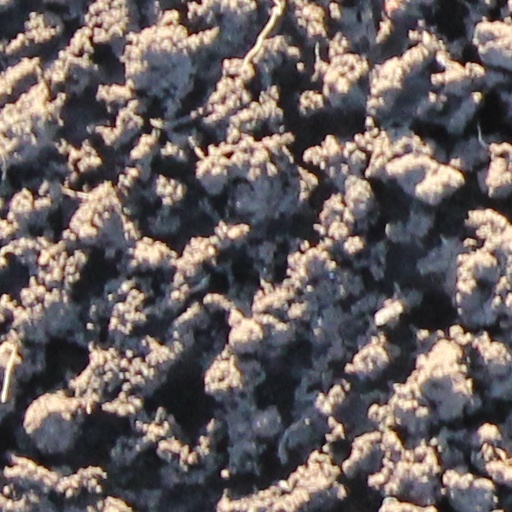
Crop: wheat